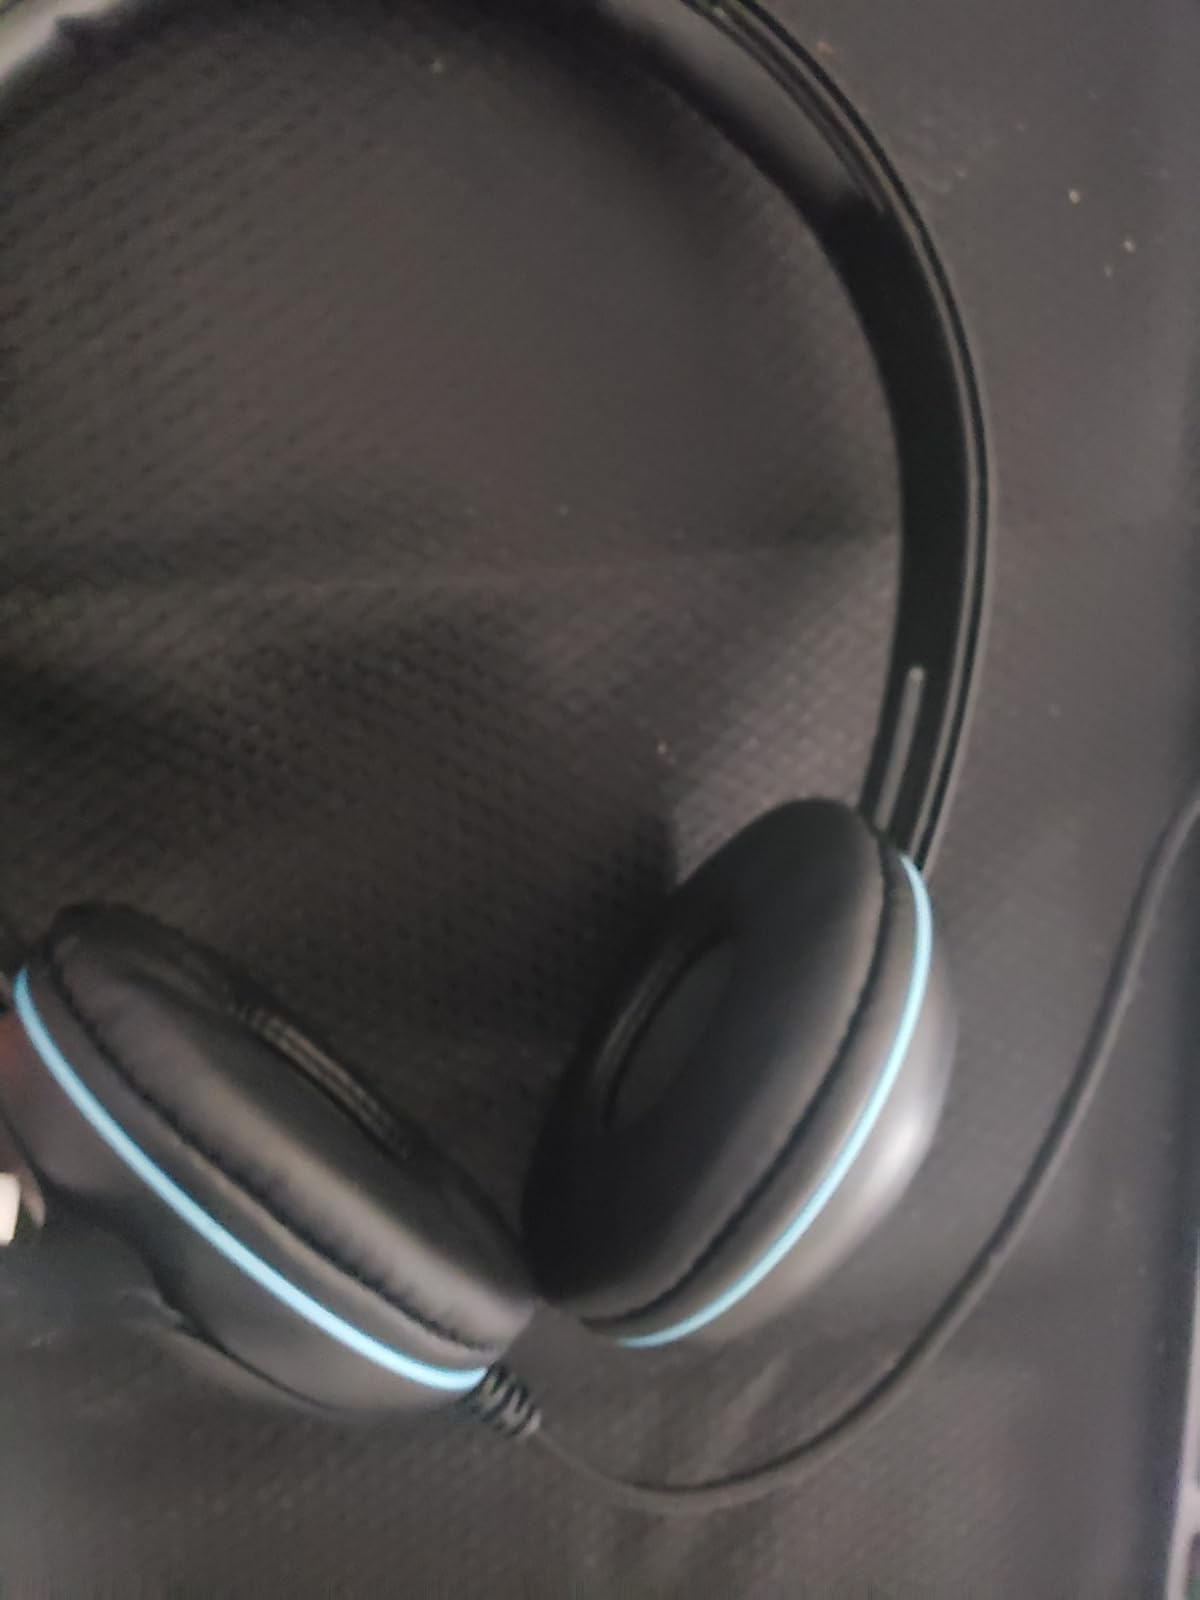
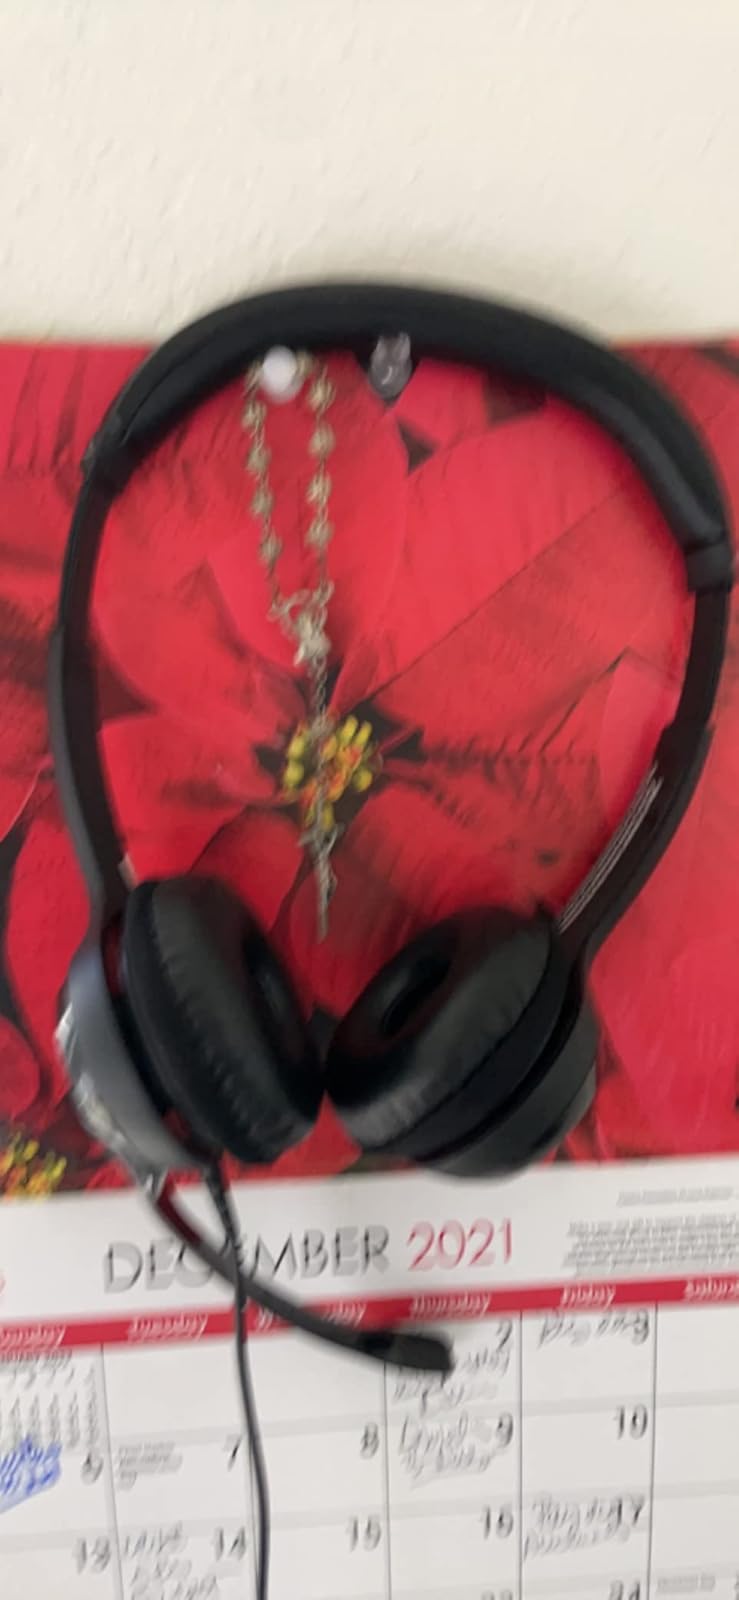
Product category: headphones
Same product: no